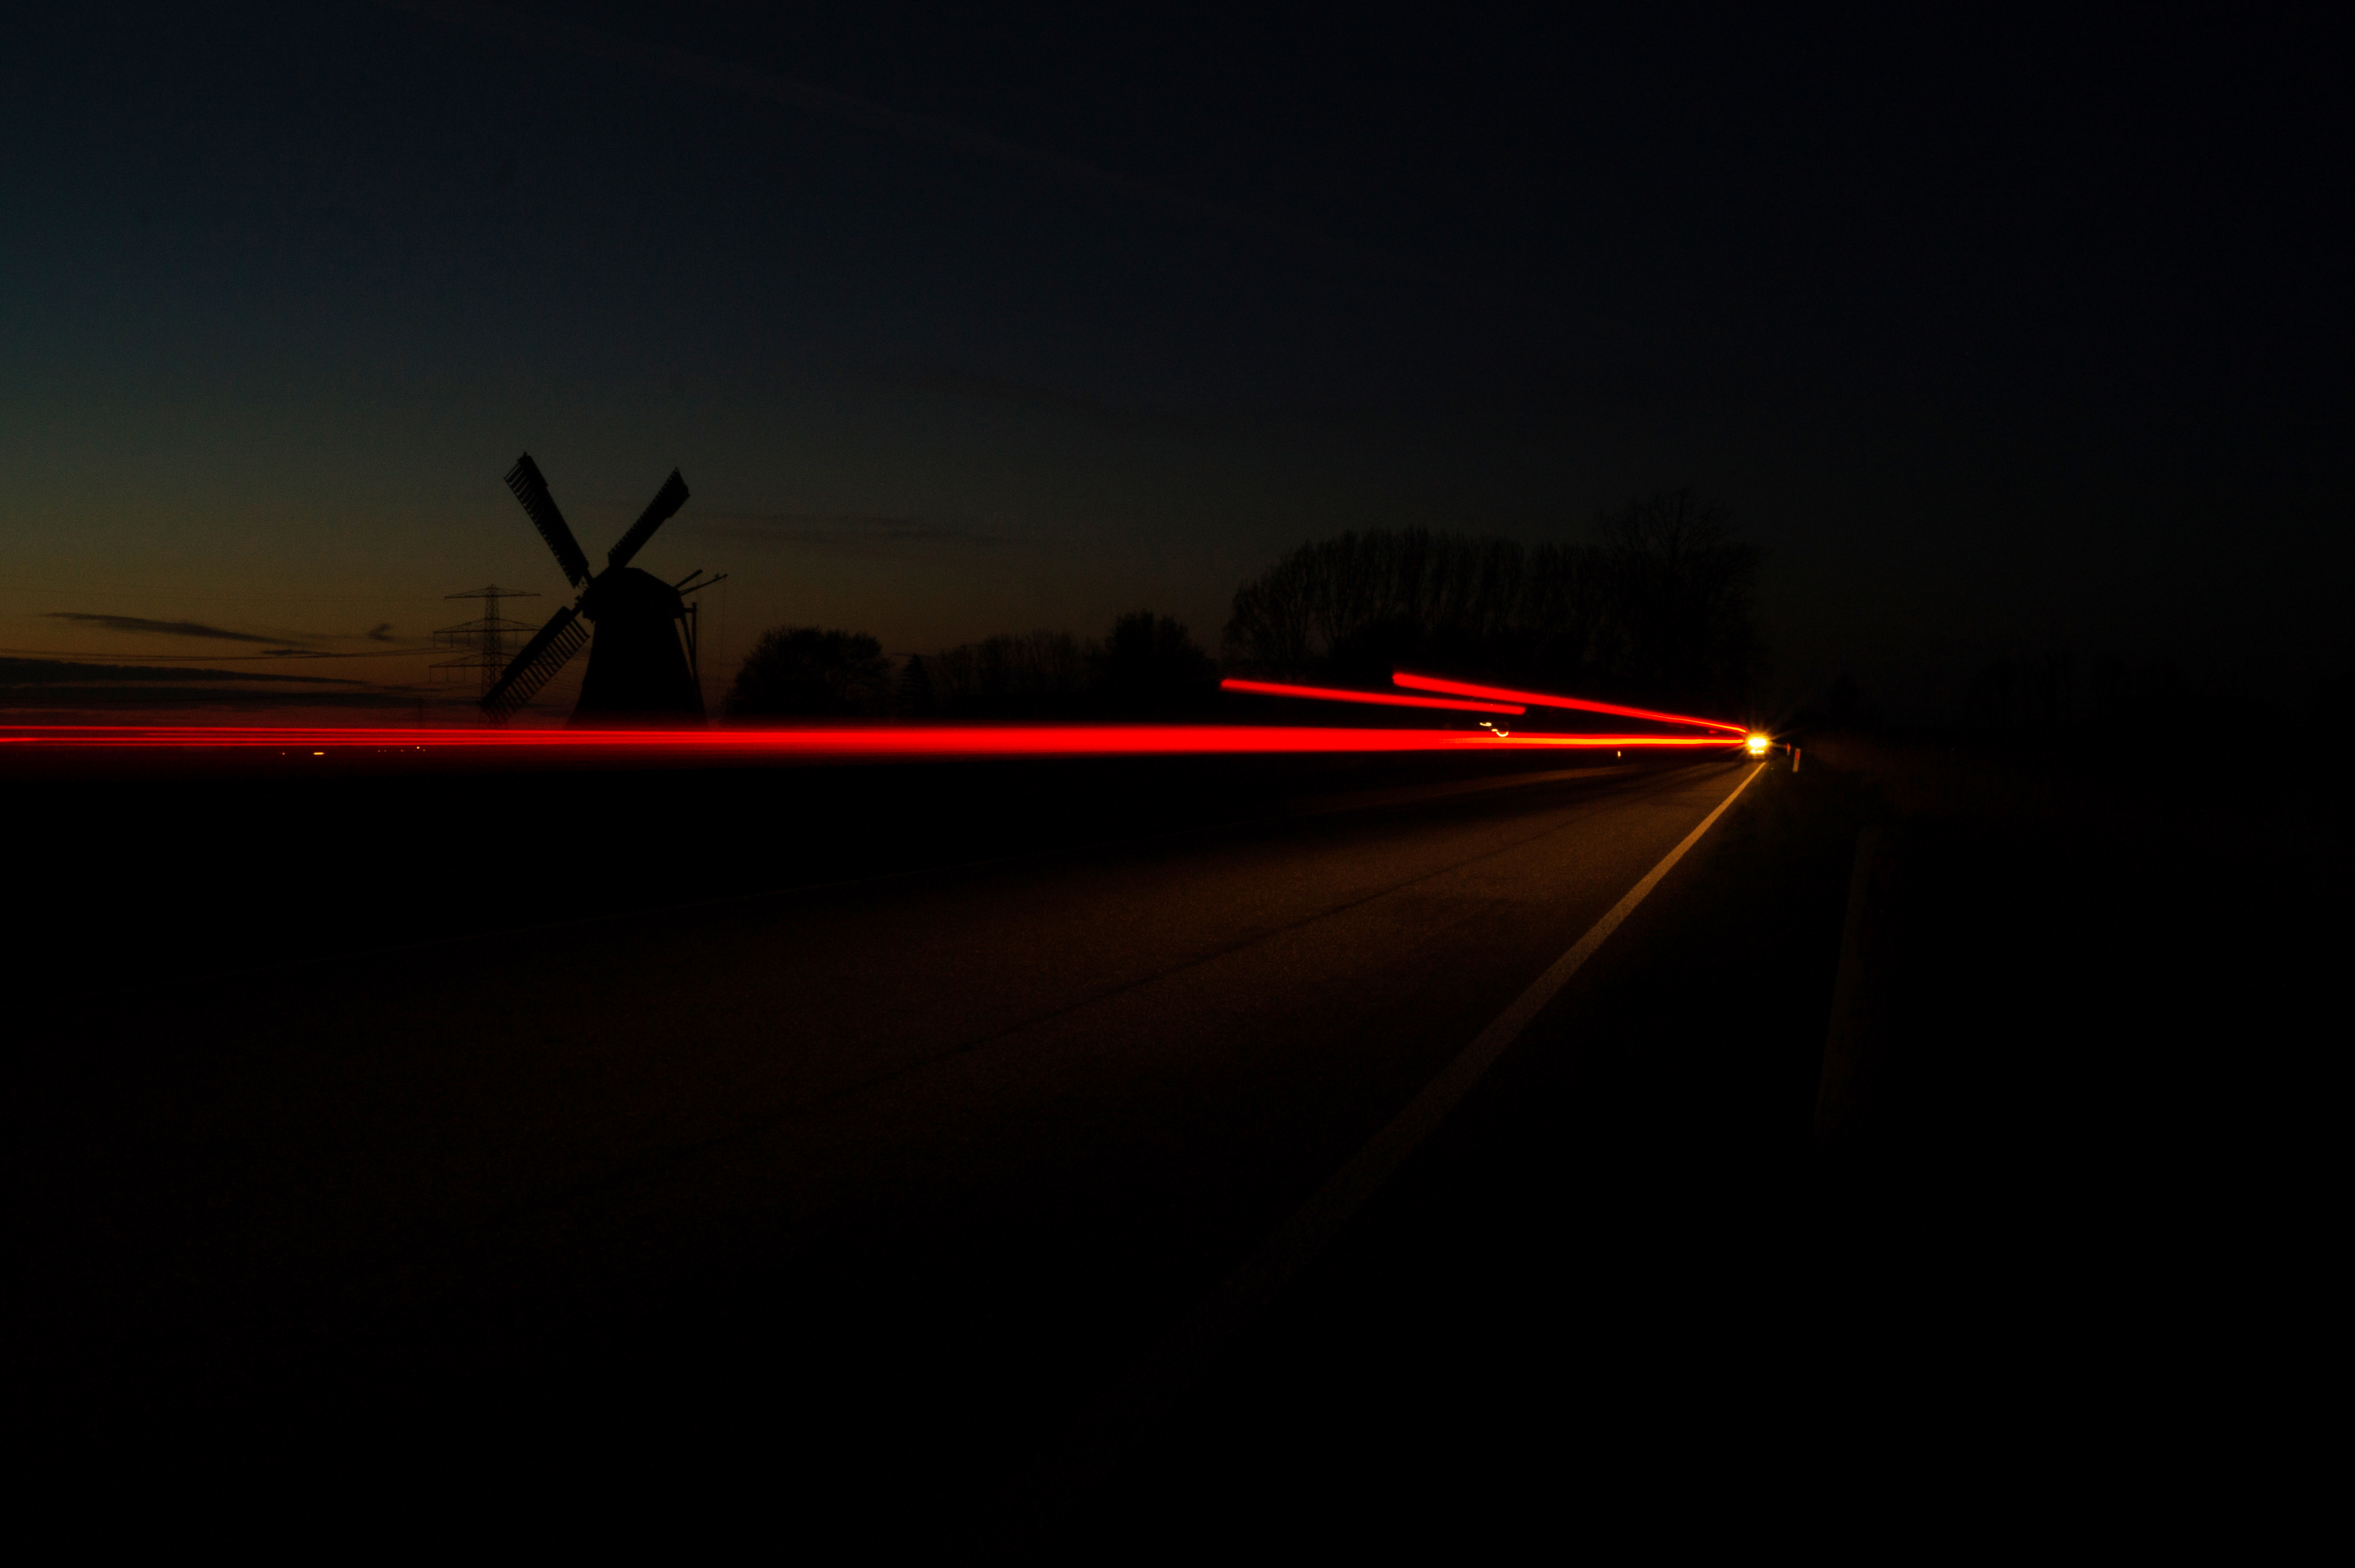
light, sunrise, sunset, night, windmill, dawn, dark, dusk, evening, line, darkness, lighting, long exposure, shape, car lights, atmosphere of earth